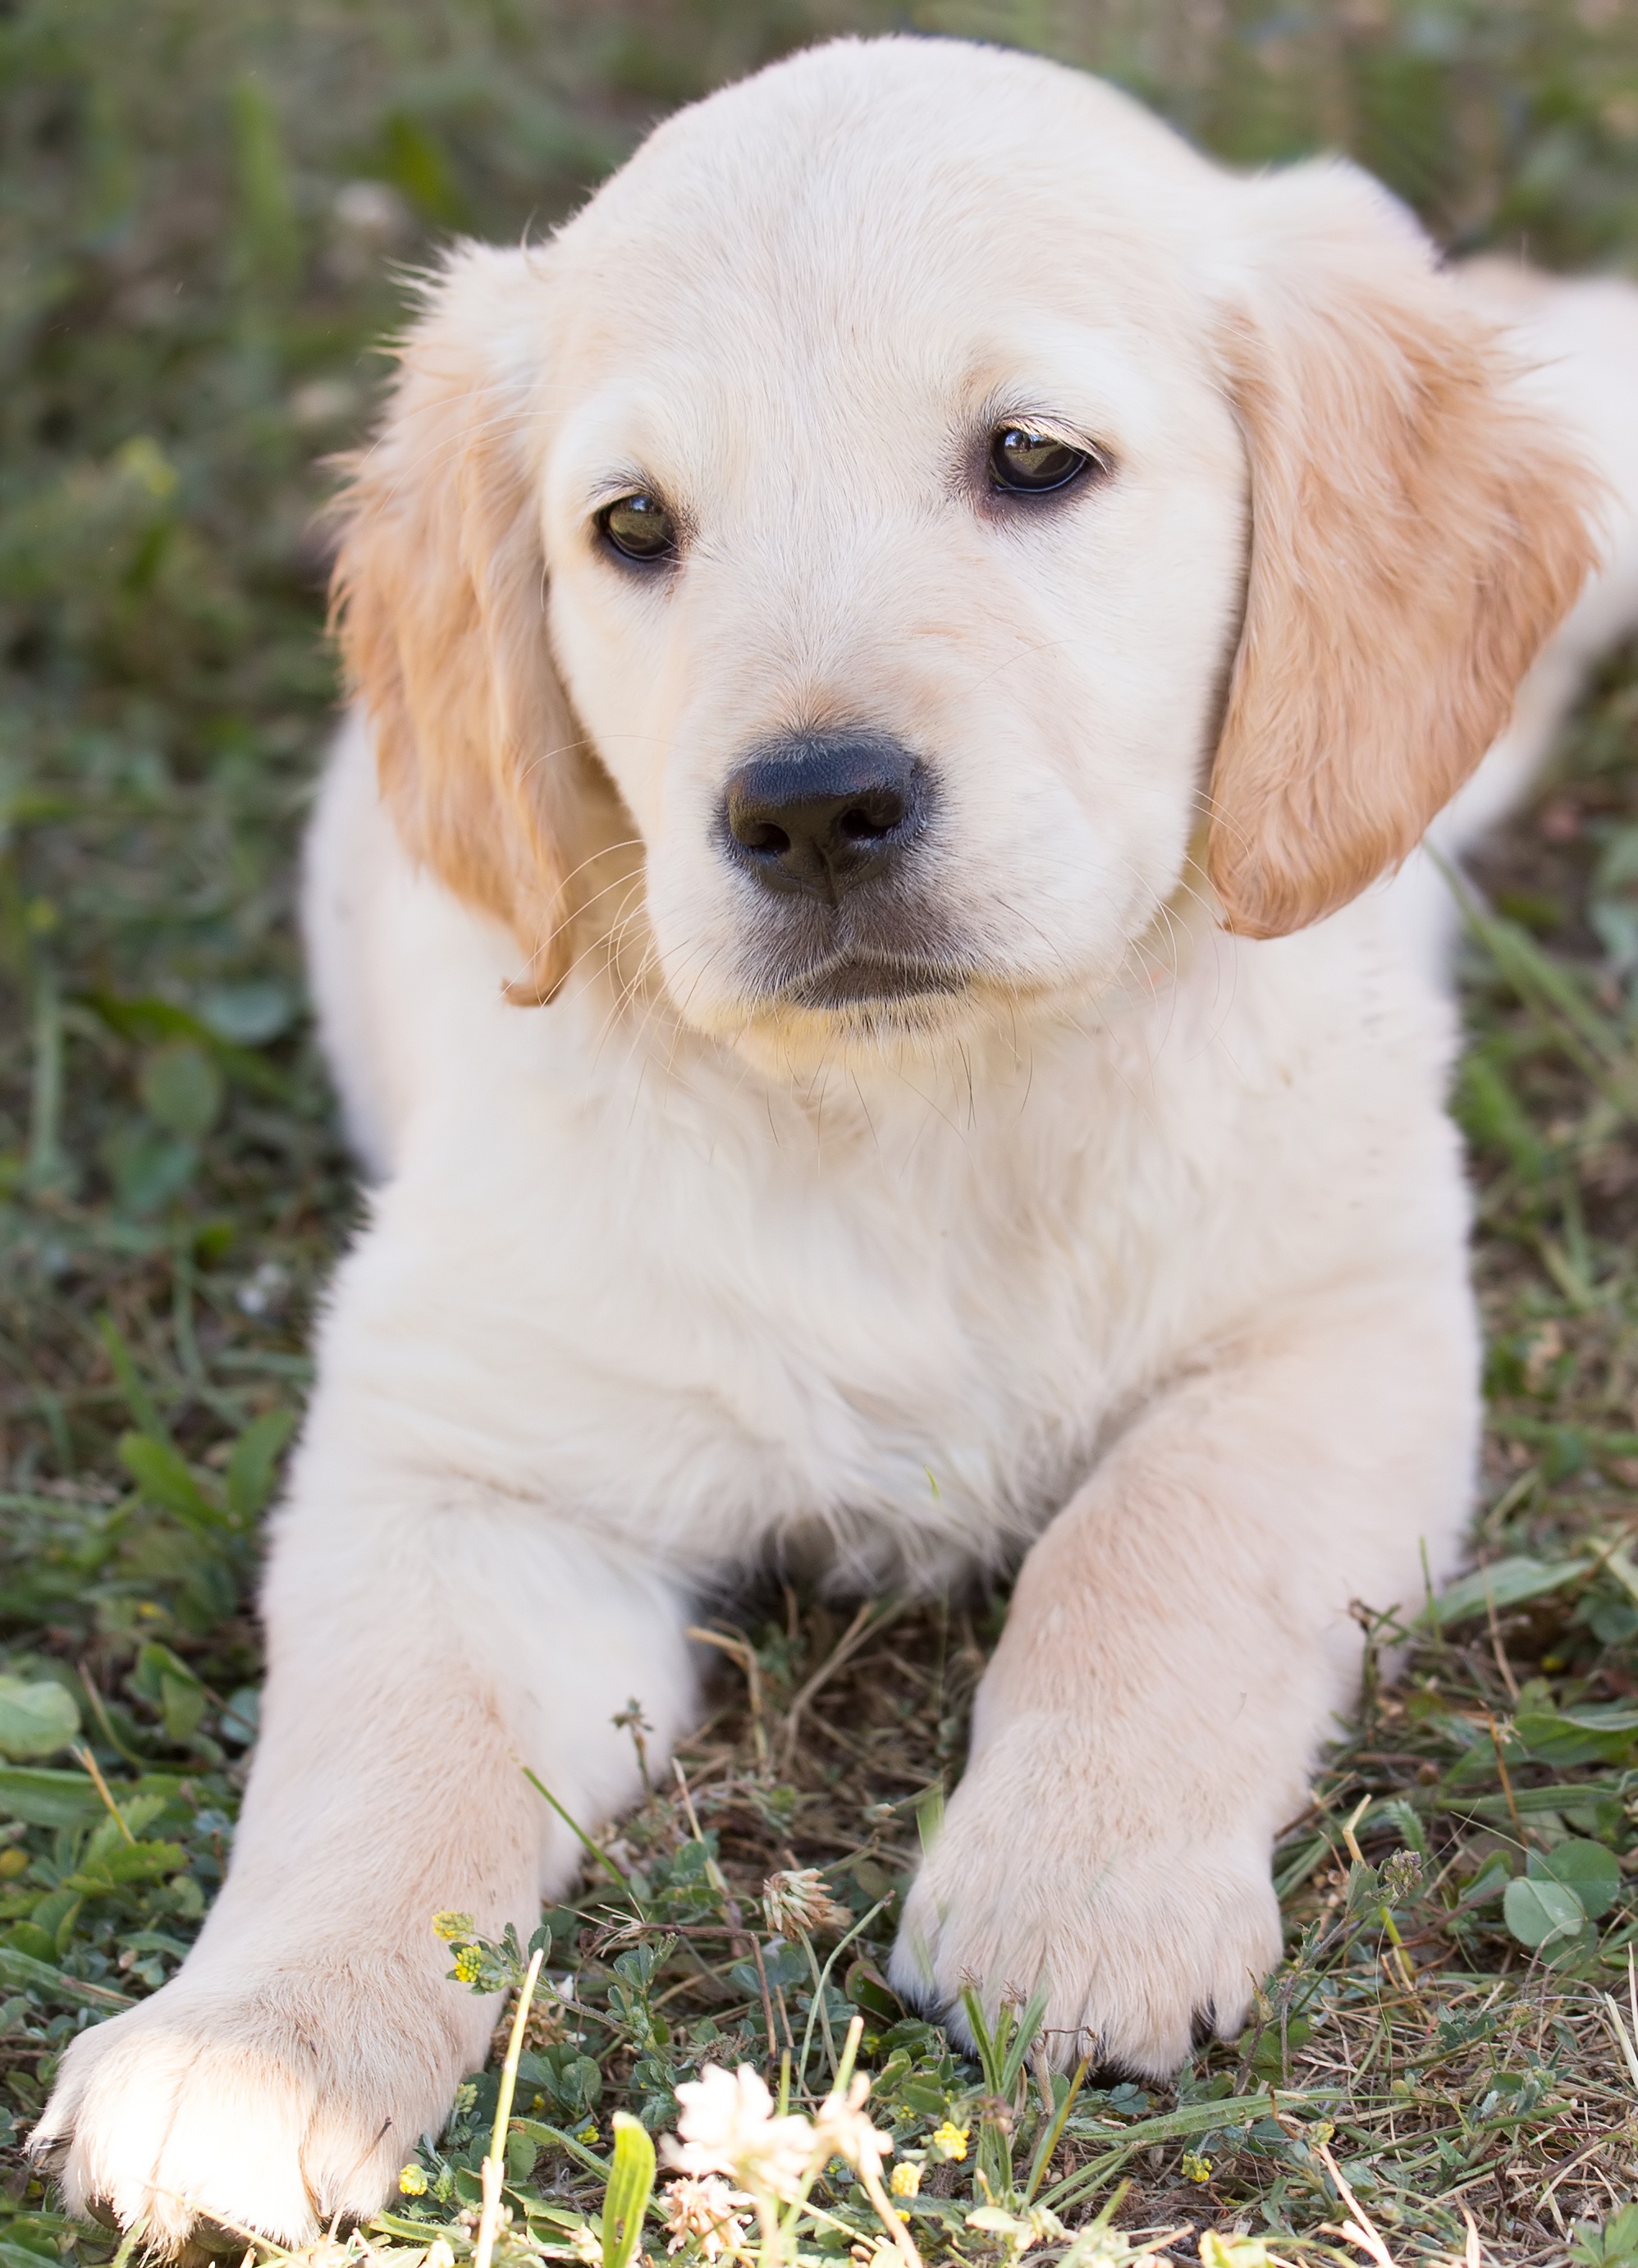
puppy, dog, pet, young, mammal, golden retriever, vertebrate, labrador retriever, out, dog breed, retriever, purebred dog, concerns, in the free, hundeportrait, dog like mammal, carnivoran